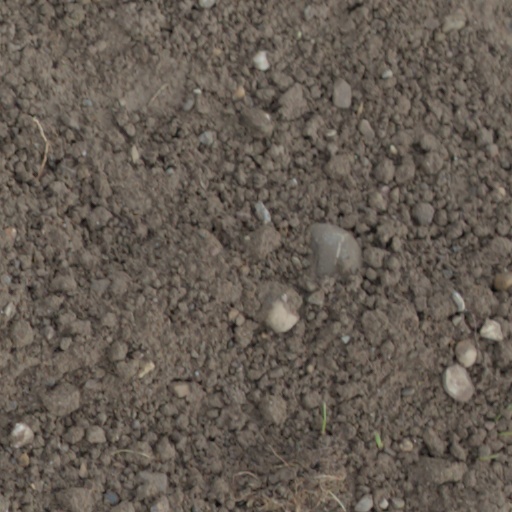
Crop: wheat